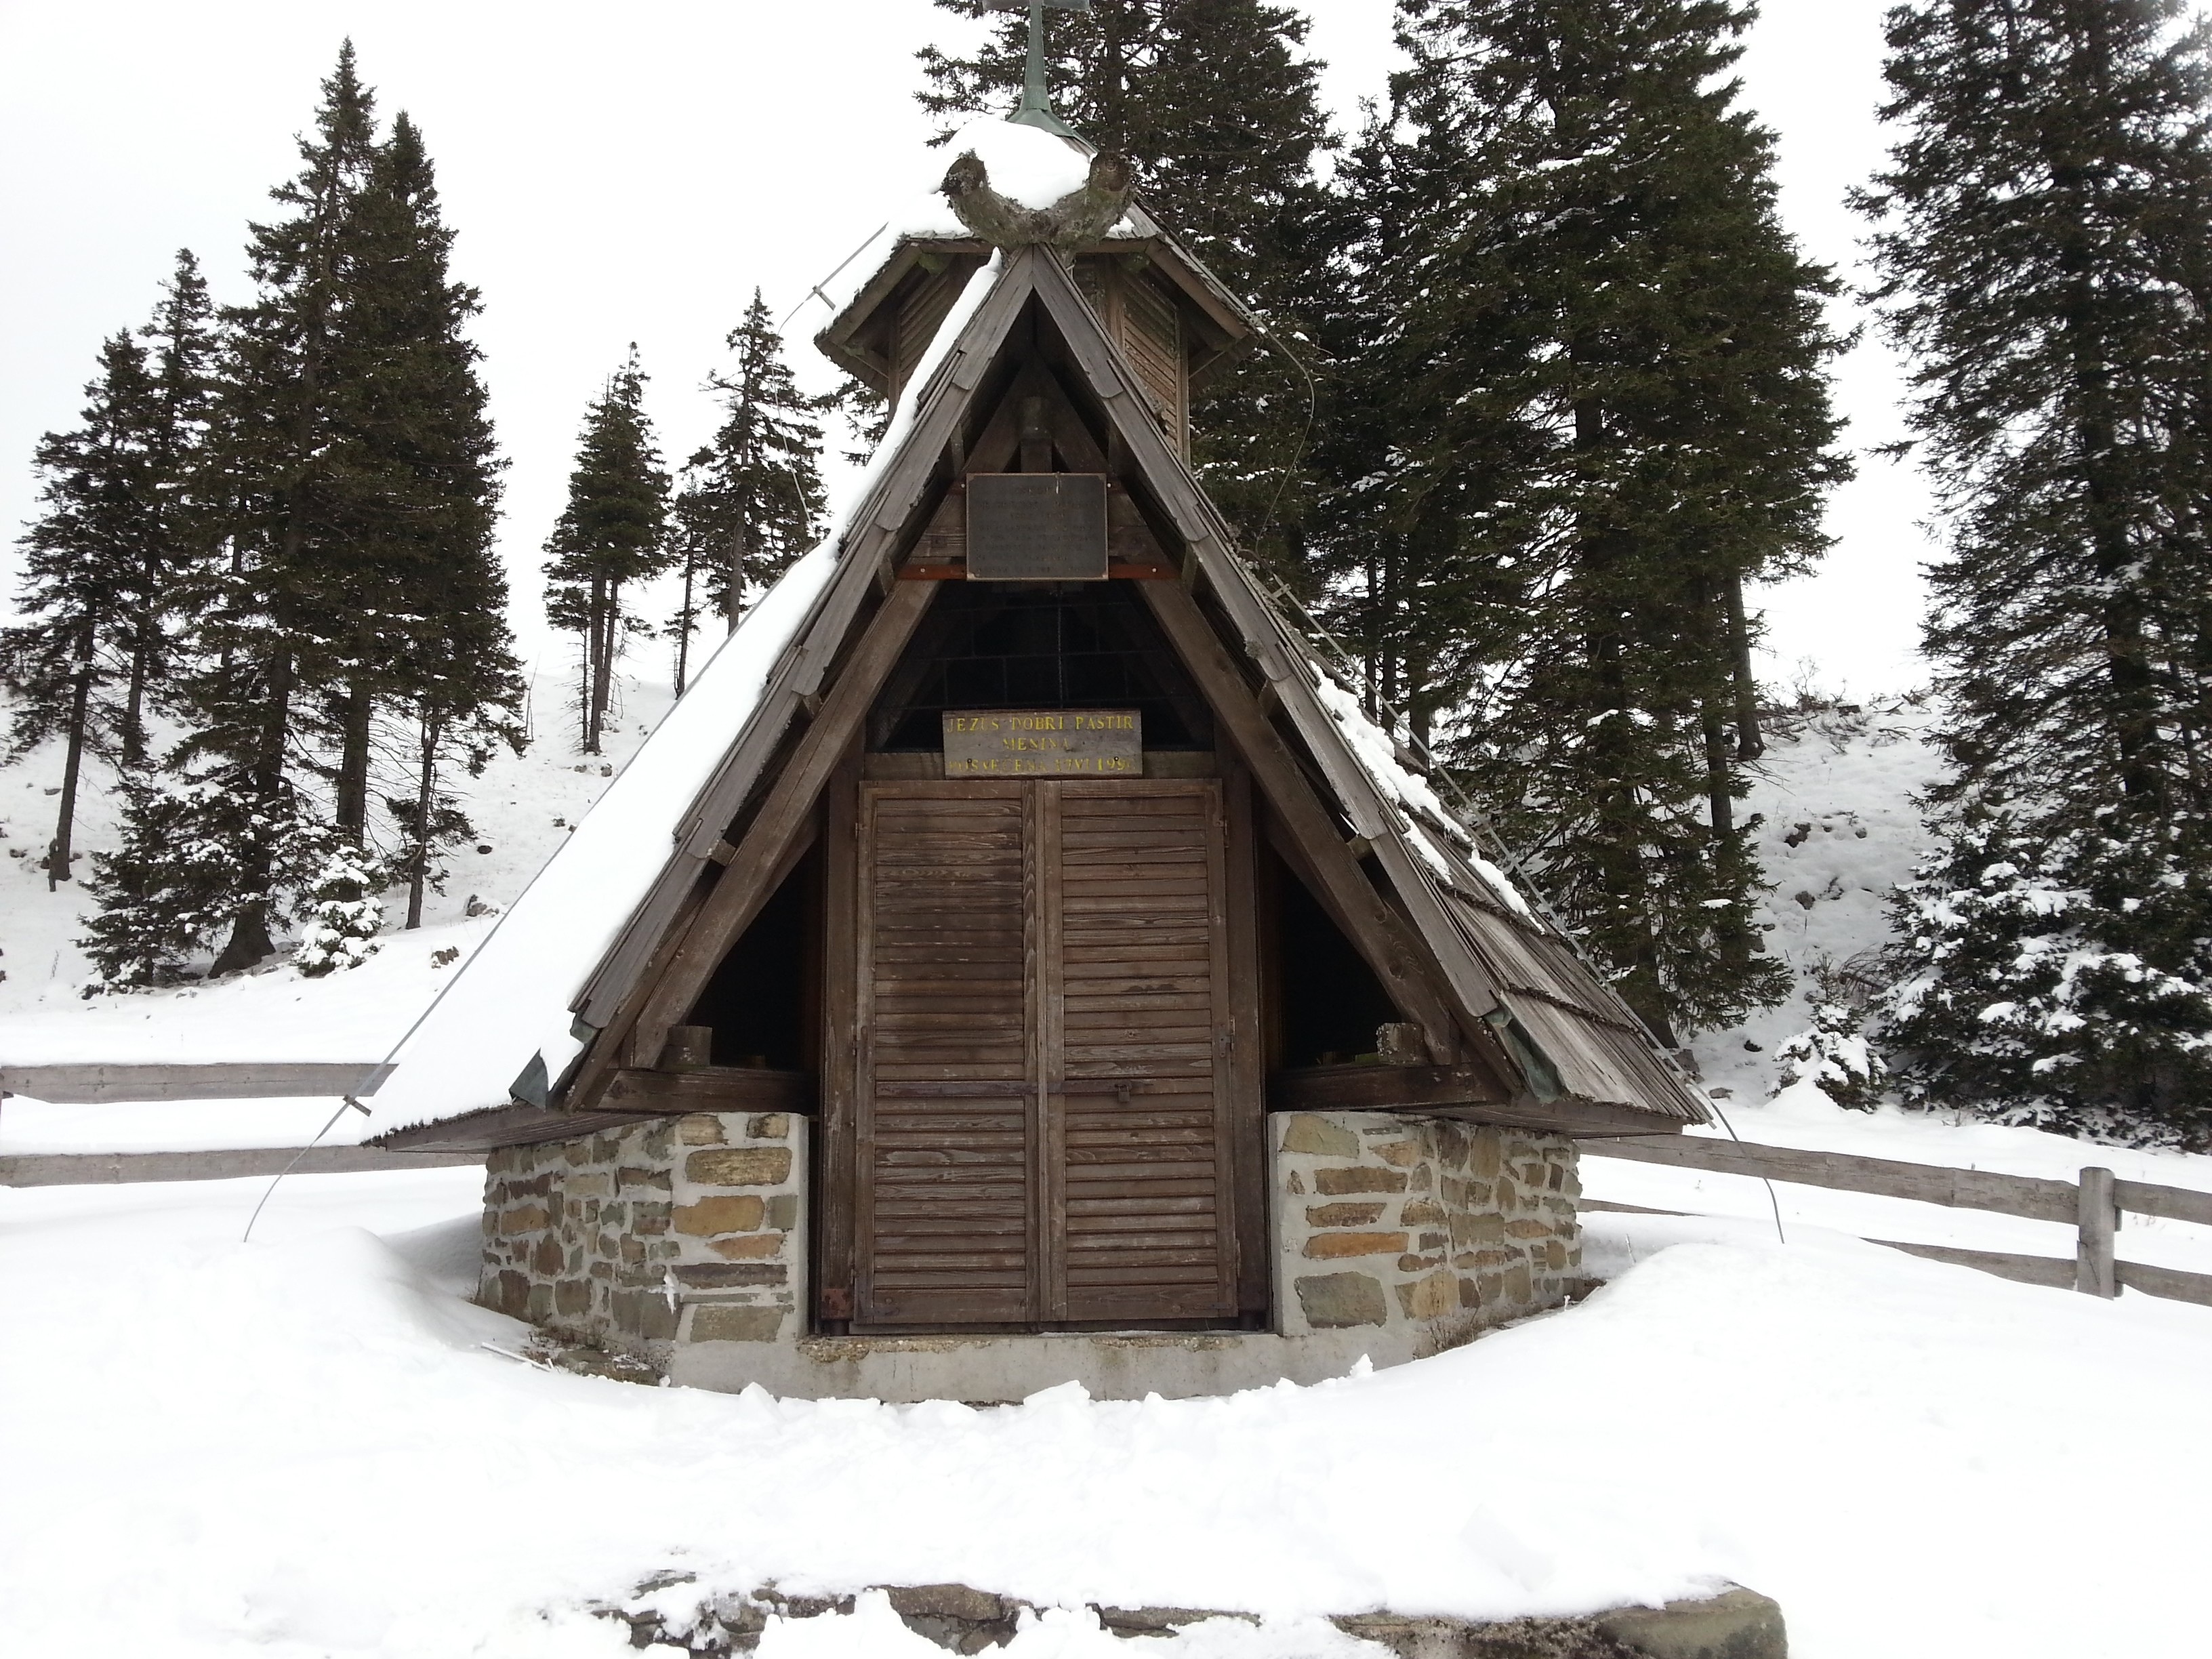
landscape, nature, snow, winter, building, home, hut, cottage, church, chapel, season, log cabin, sugar house